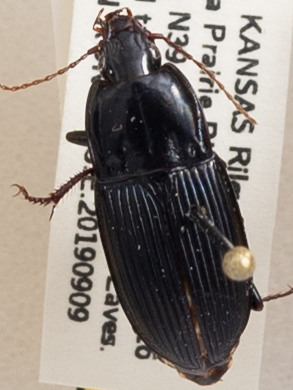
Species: Pterostichus permundus
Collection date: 2019-09-09
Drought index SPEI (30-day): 1.594
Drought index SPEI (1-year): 1.69
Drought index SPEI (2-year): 1.13